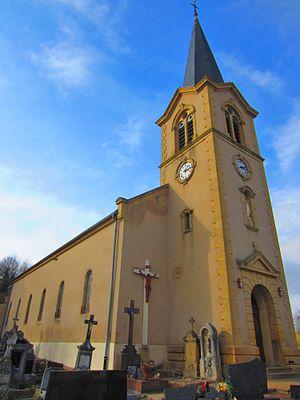
Eglise Hestroff
Hestroff est une commune française située dans le département de la Moselle et le bassin de vie de la Moselle-Est, en région Grand Est.